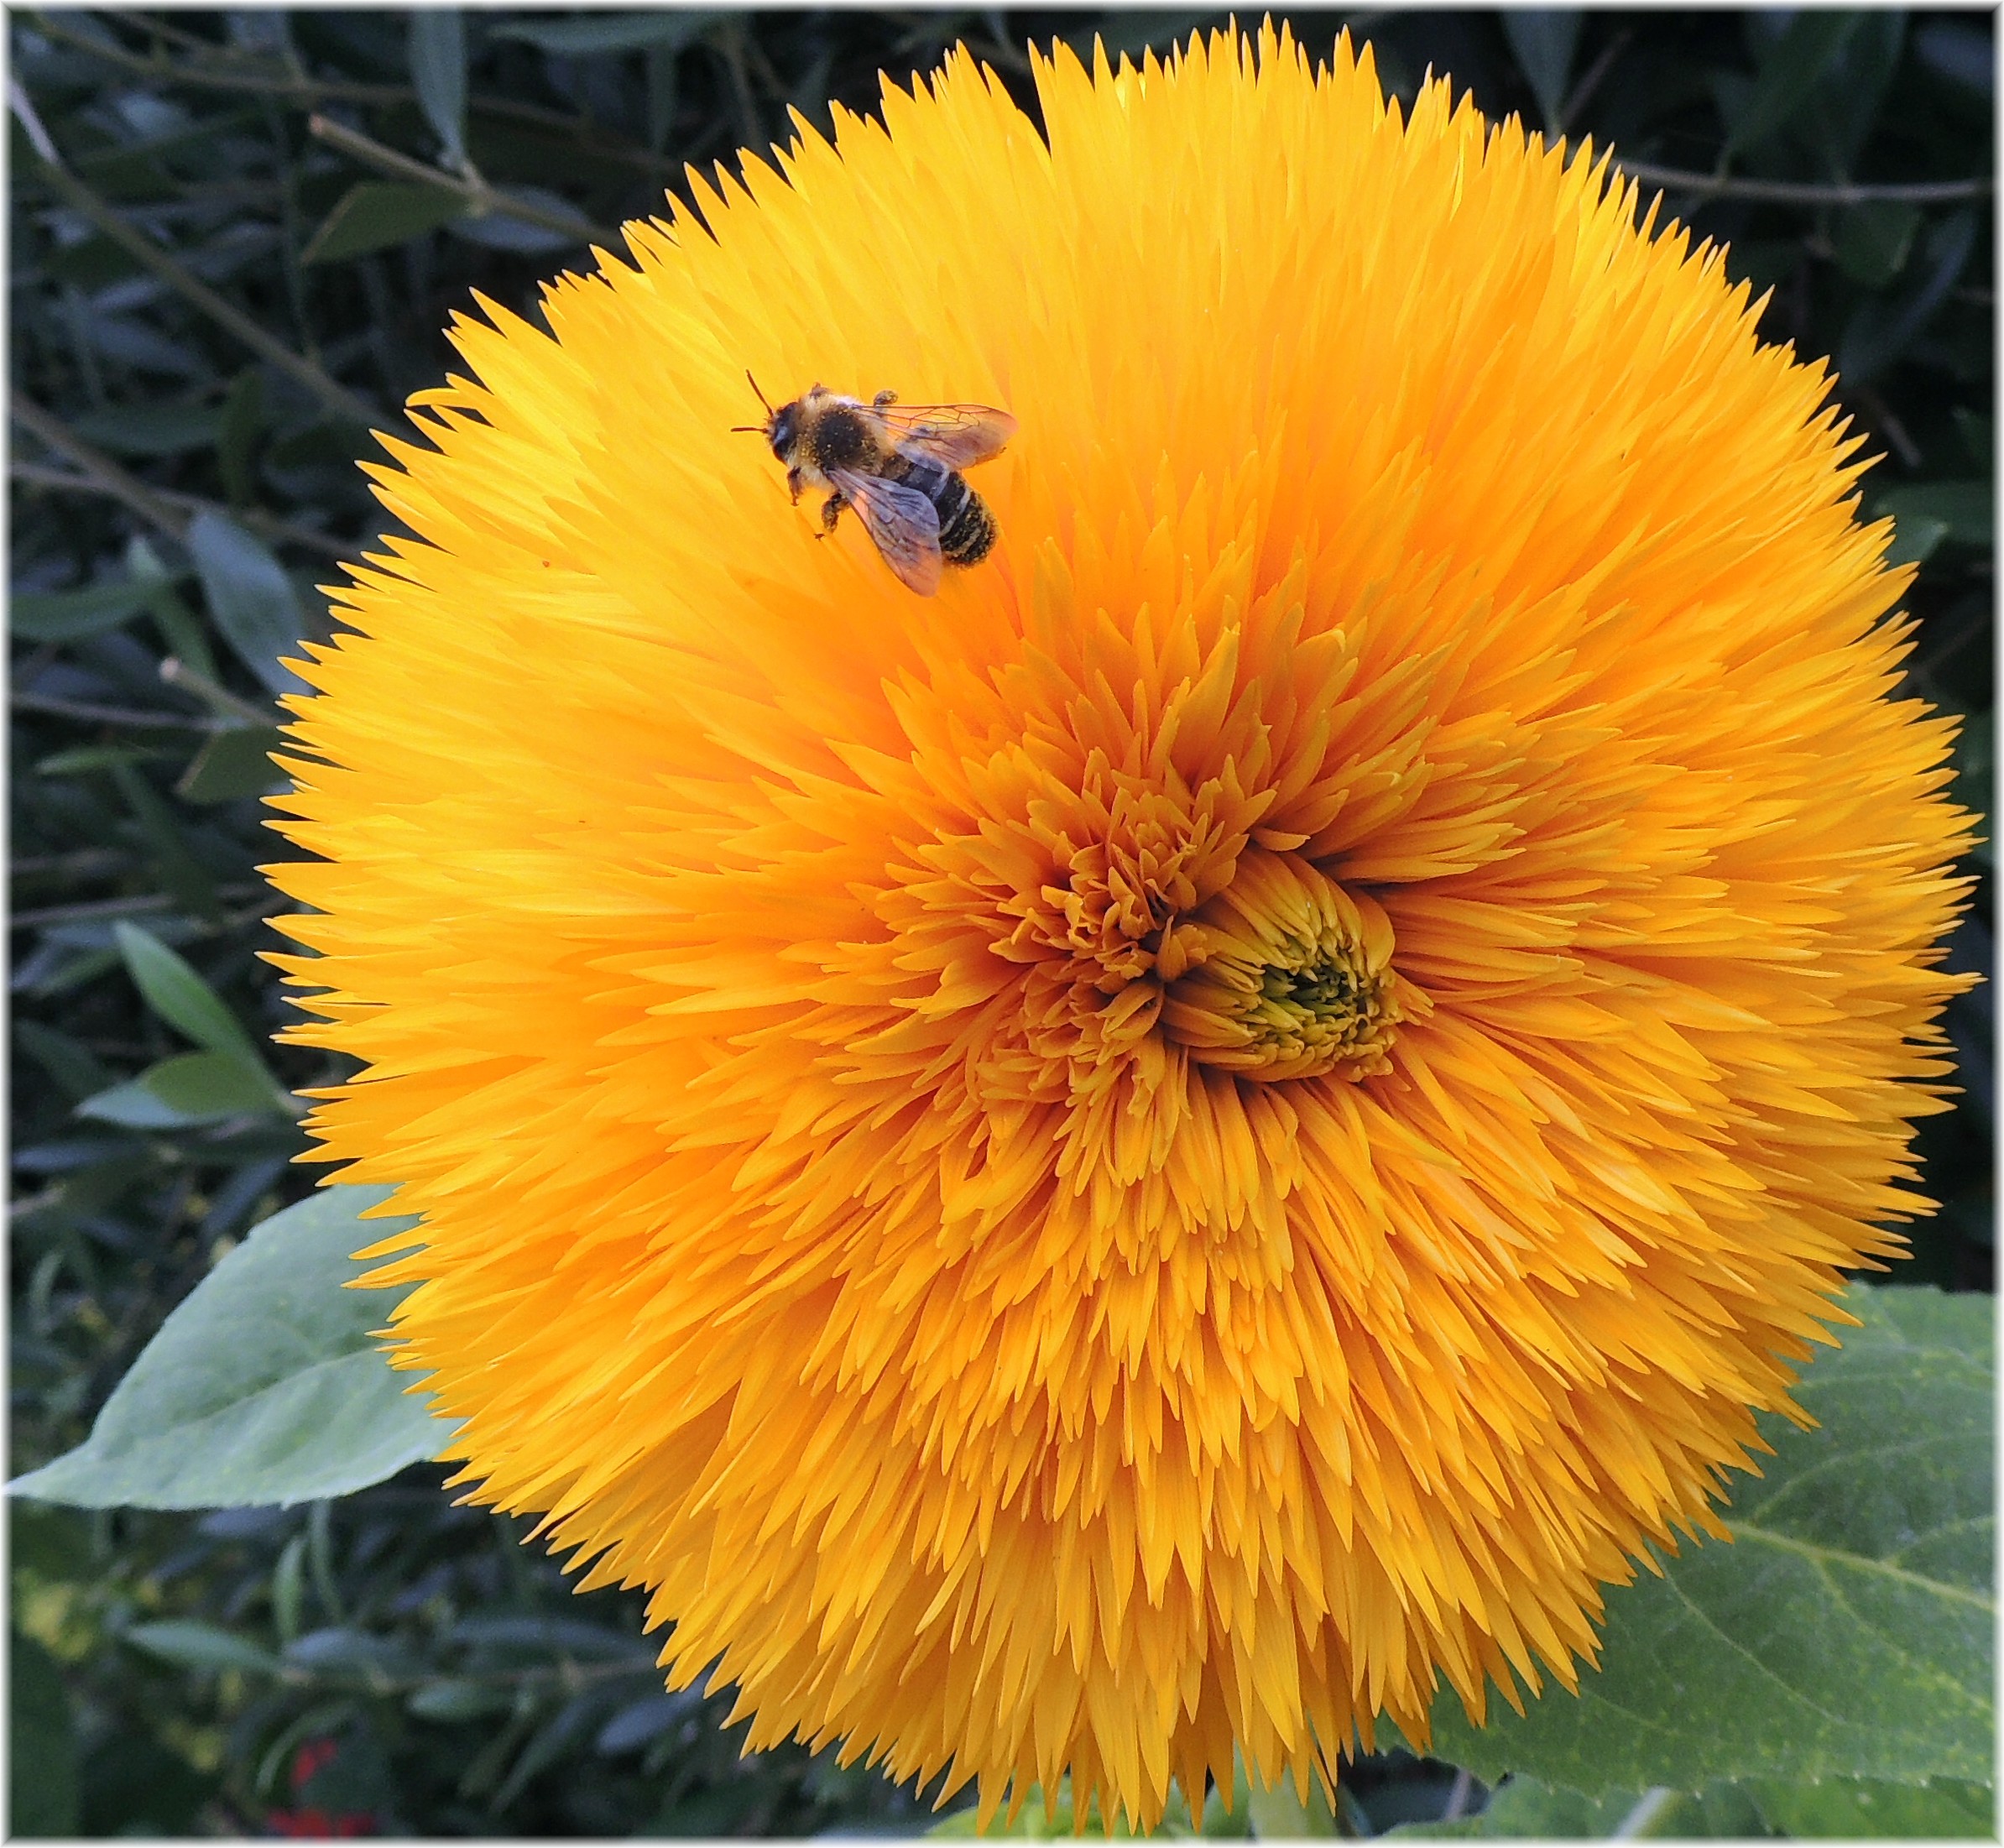
plant, dandelion, flower, petal, insect, botany, yellow, flora, fauna, nectar, flowering plant, daisy family, calendula, annual plant, land plant